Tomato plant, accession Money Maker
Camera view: tilt-top (135 deg); turntable rotation: 330 degrees
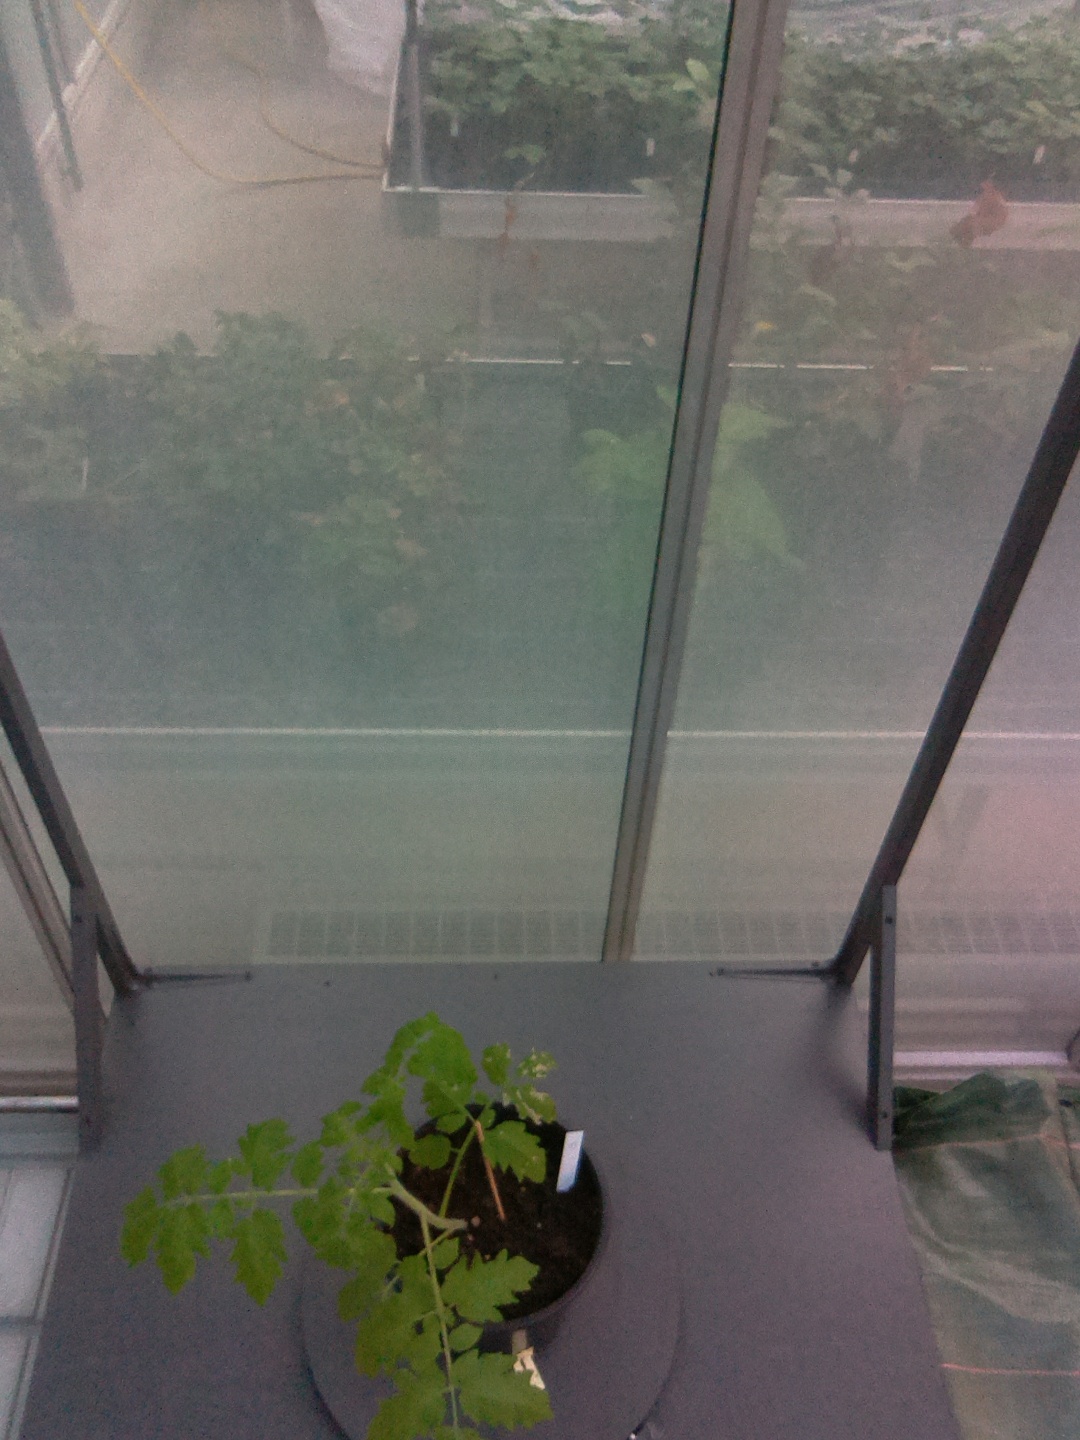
BBCH growth stage 13: 6 of true leaves visible